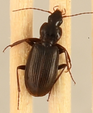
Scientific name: Calathus advena
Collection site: Niwot Ridge NEON (NIWO), plot NIWO_009